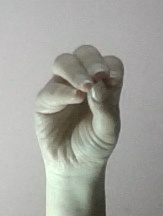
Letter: ha